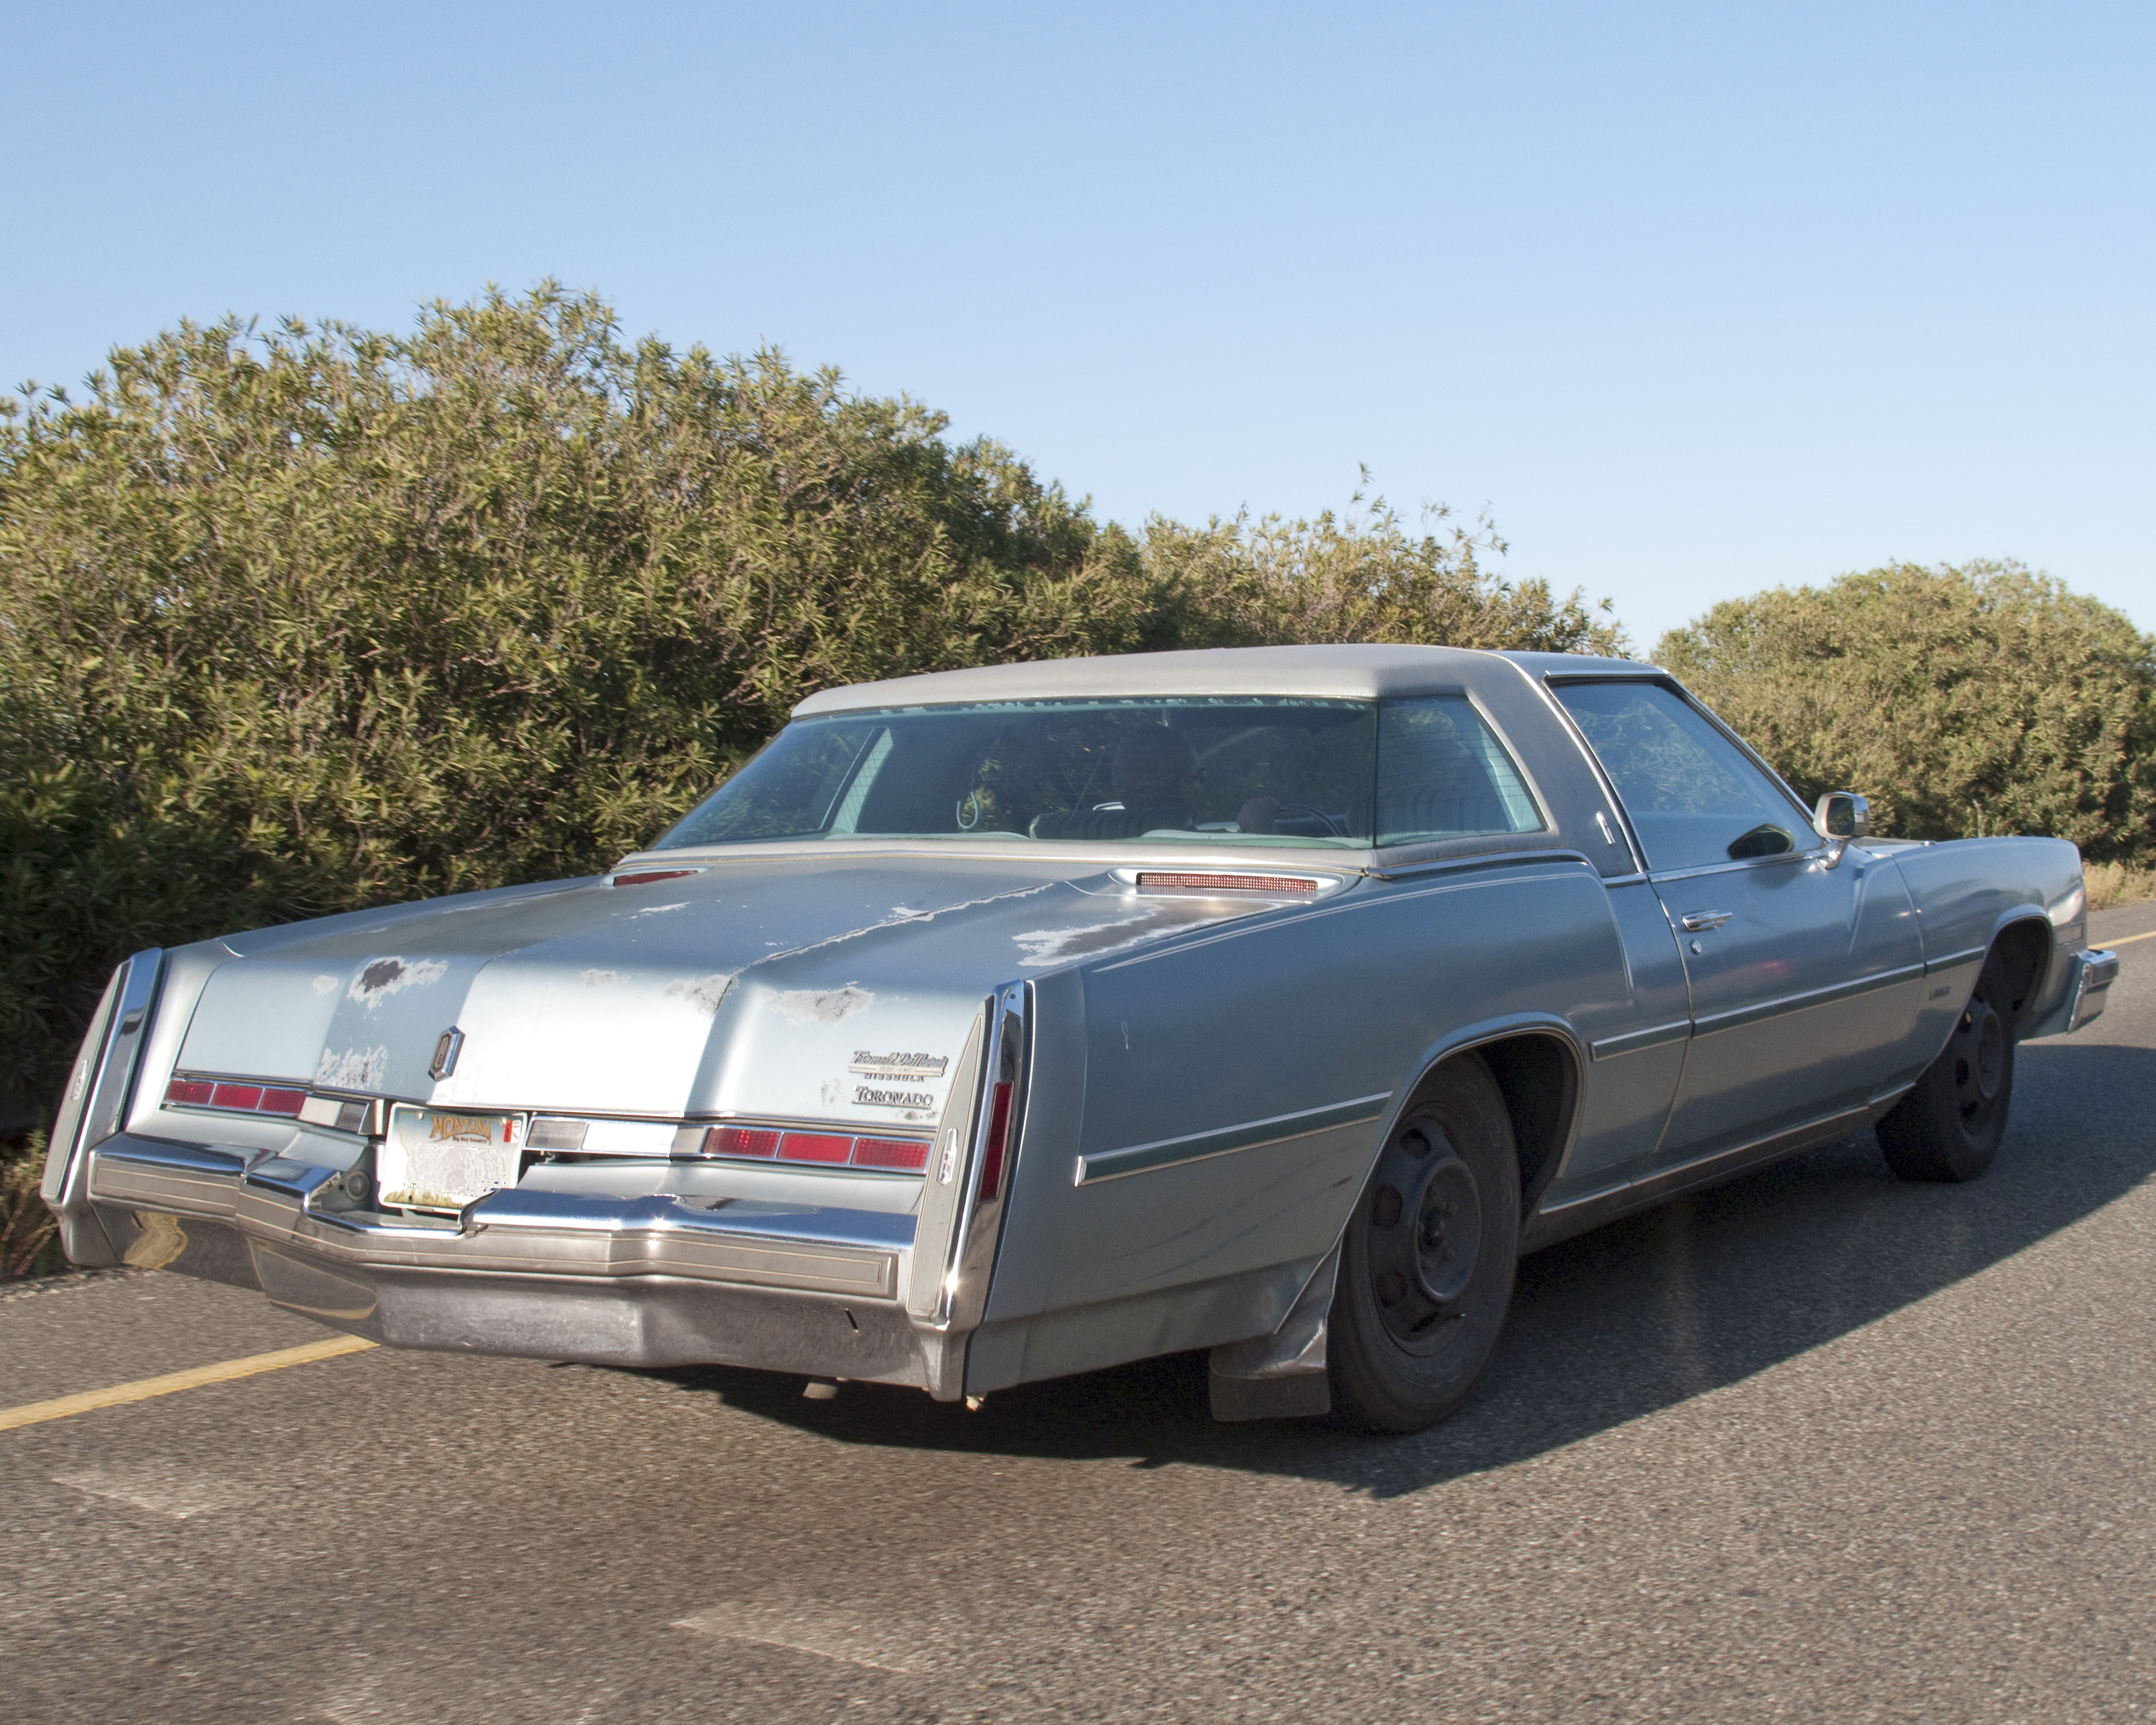
car, vehicle, classic car, sedan, cadillac, coupe, oldsmobile, sacramento, toronado, land vehicle, cadillac eldorado, automobile make, automotive exterior, luxury vehicle, performance car, full size car